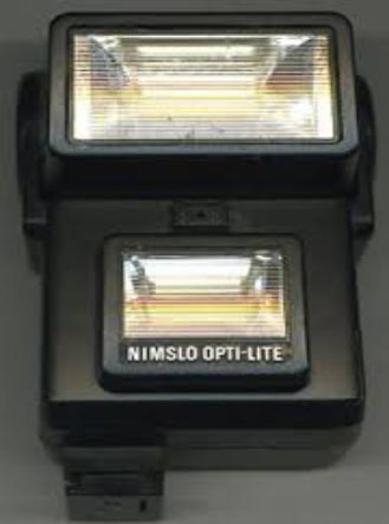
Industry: Electronic